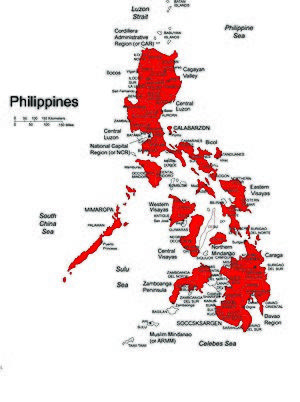
Présence de la NPA aux Philippines en 2018
La New People's Army ou NPA est la branche armée du Communist Party of the Philippines-Marxist Leninist. De nombreuses altercations avec l'armée philippine, dégénérant souvent en affrontements armés, ont causé un nombre de victimes estimé à 40 000. L'organisation est placée sur la liste officielle des organisations terroristes des États-Unis, du Canada et de l'Union européenne.